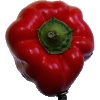
Label: Pepper Red 1